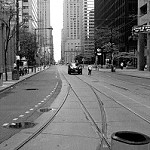
Label: street